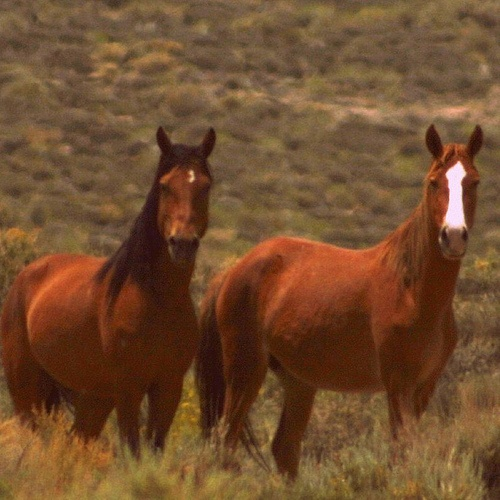
Two brown horse in the middle of a pasture.
Two brown horses in a field starring at the camera.
Two horses are standing on standing in a grassy field.
A pair of horses standing in a field.
Two grown horses staring out in the field